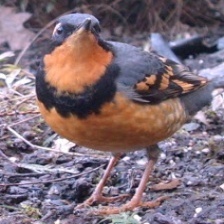
Species: VARIED THRUSH
Scientific name: IXOREUS NAEVIUS